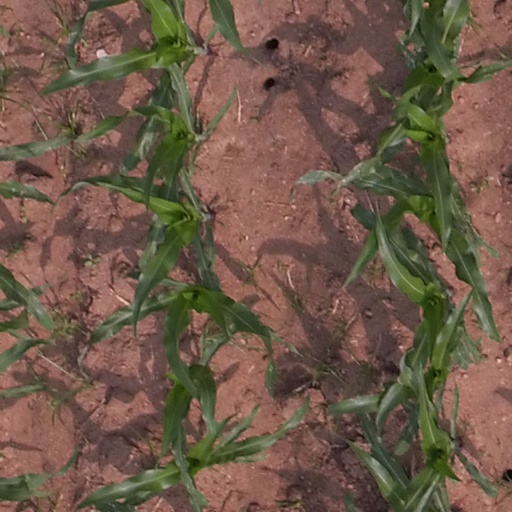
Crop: maize; corn